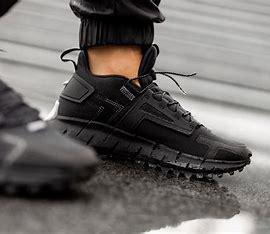
Brand: Reebok
Model: ZIG Kinetica